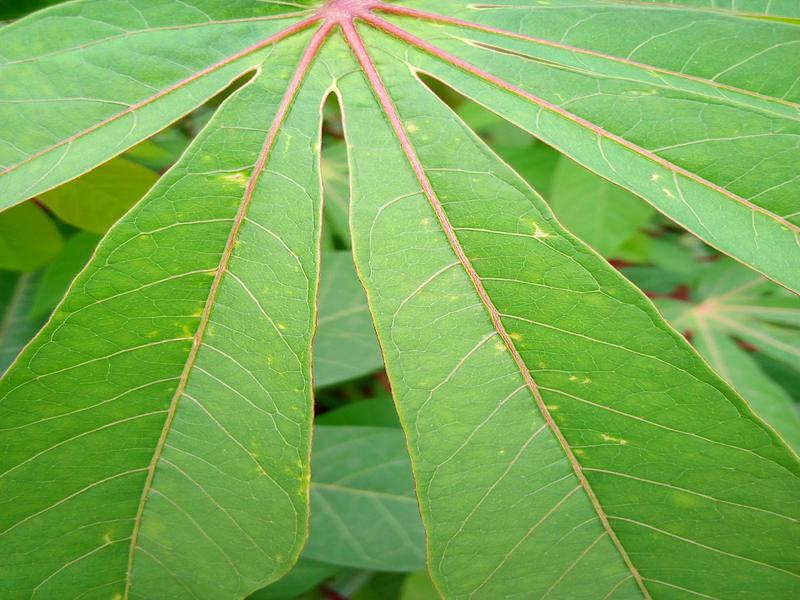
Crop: cassava
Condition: healthy